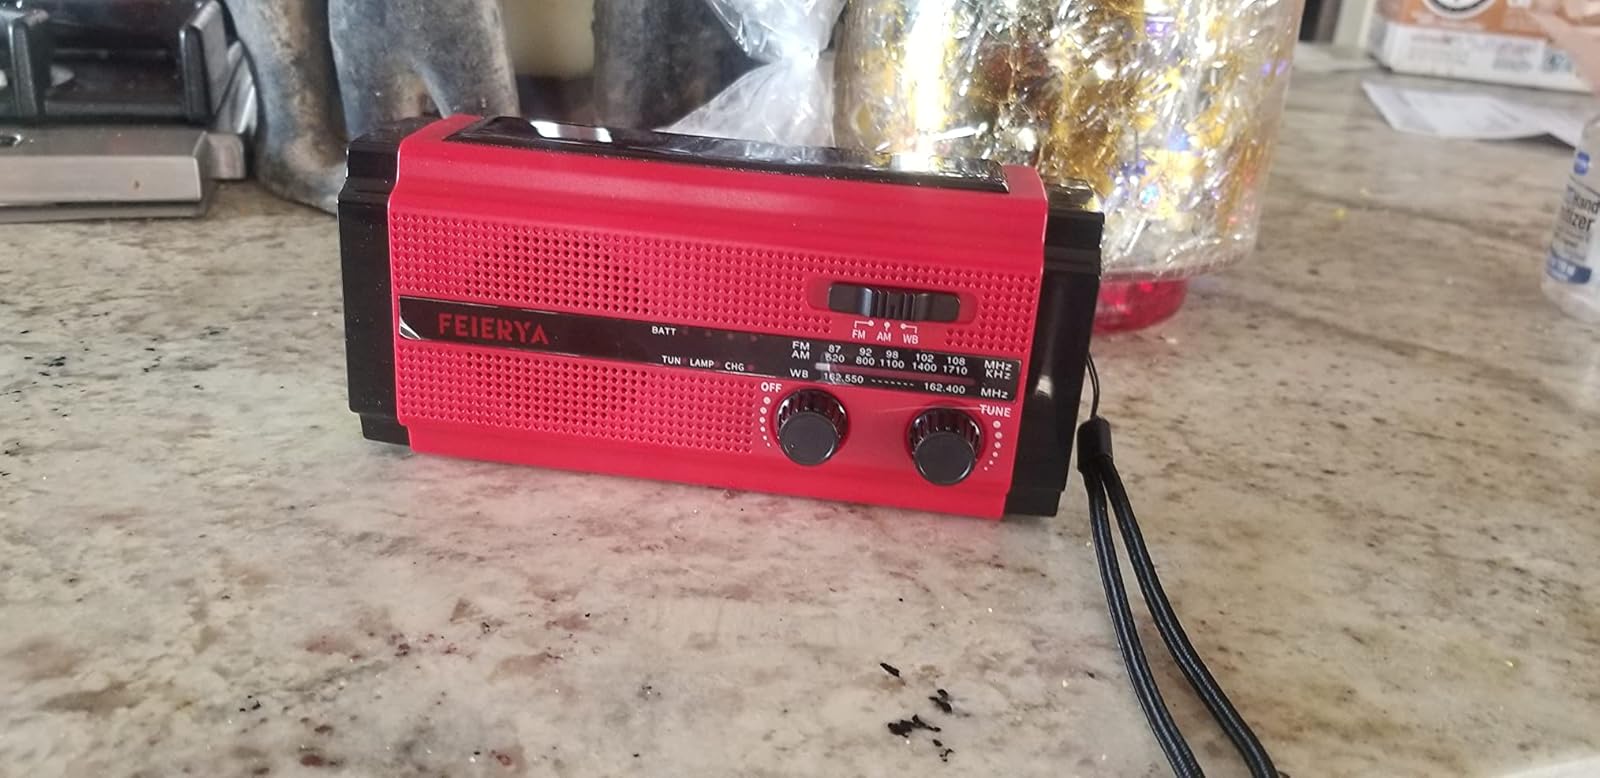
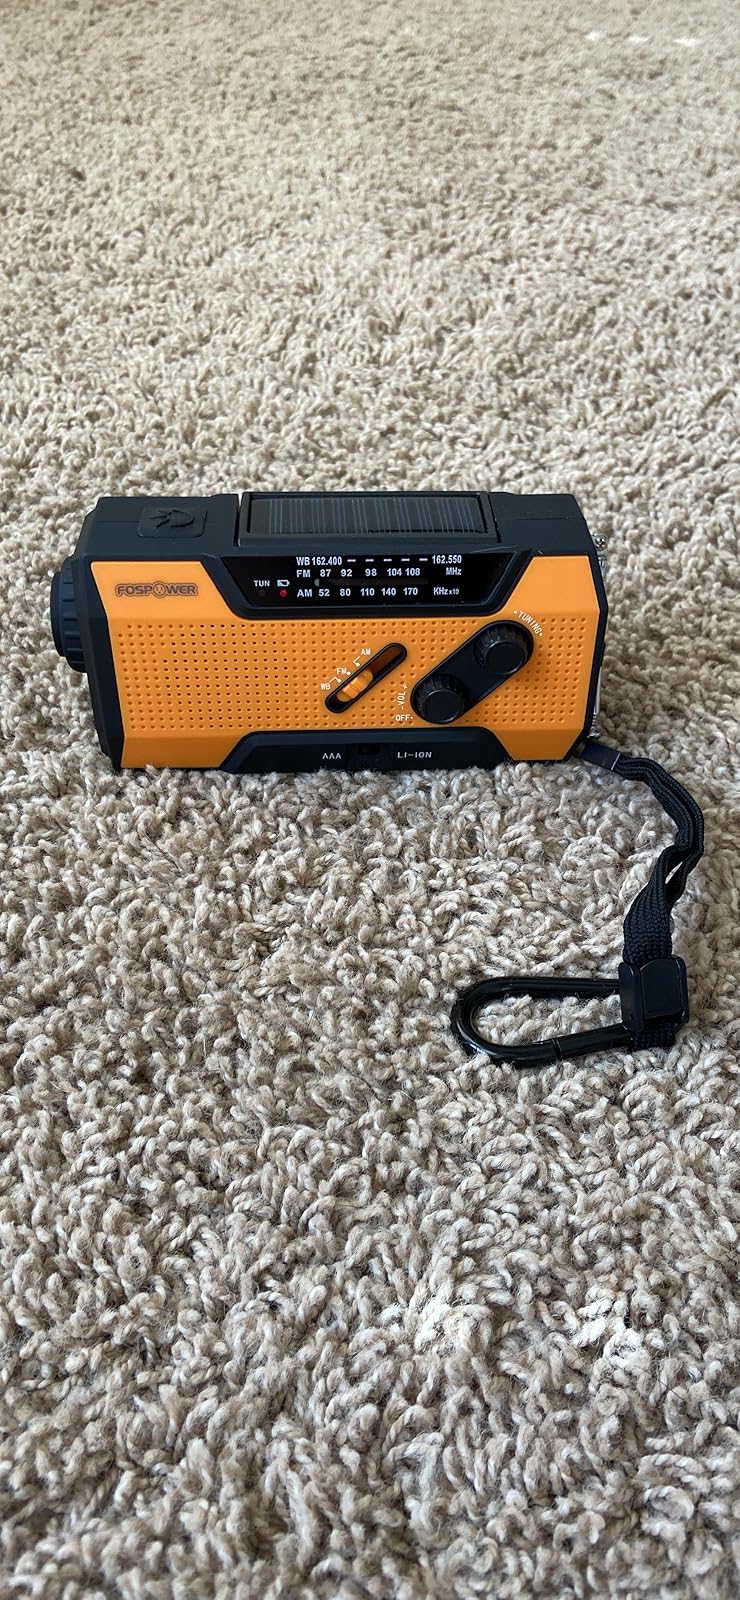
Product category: radio
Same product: no